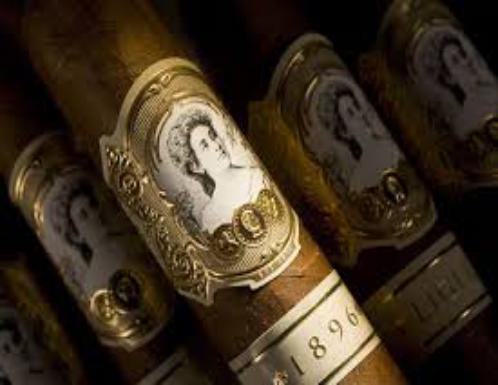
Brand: La Palina
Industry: Necessities